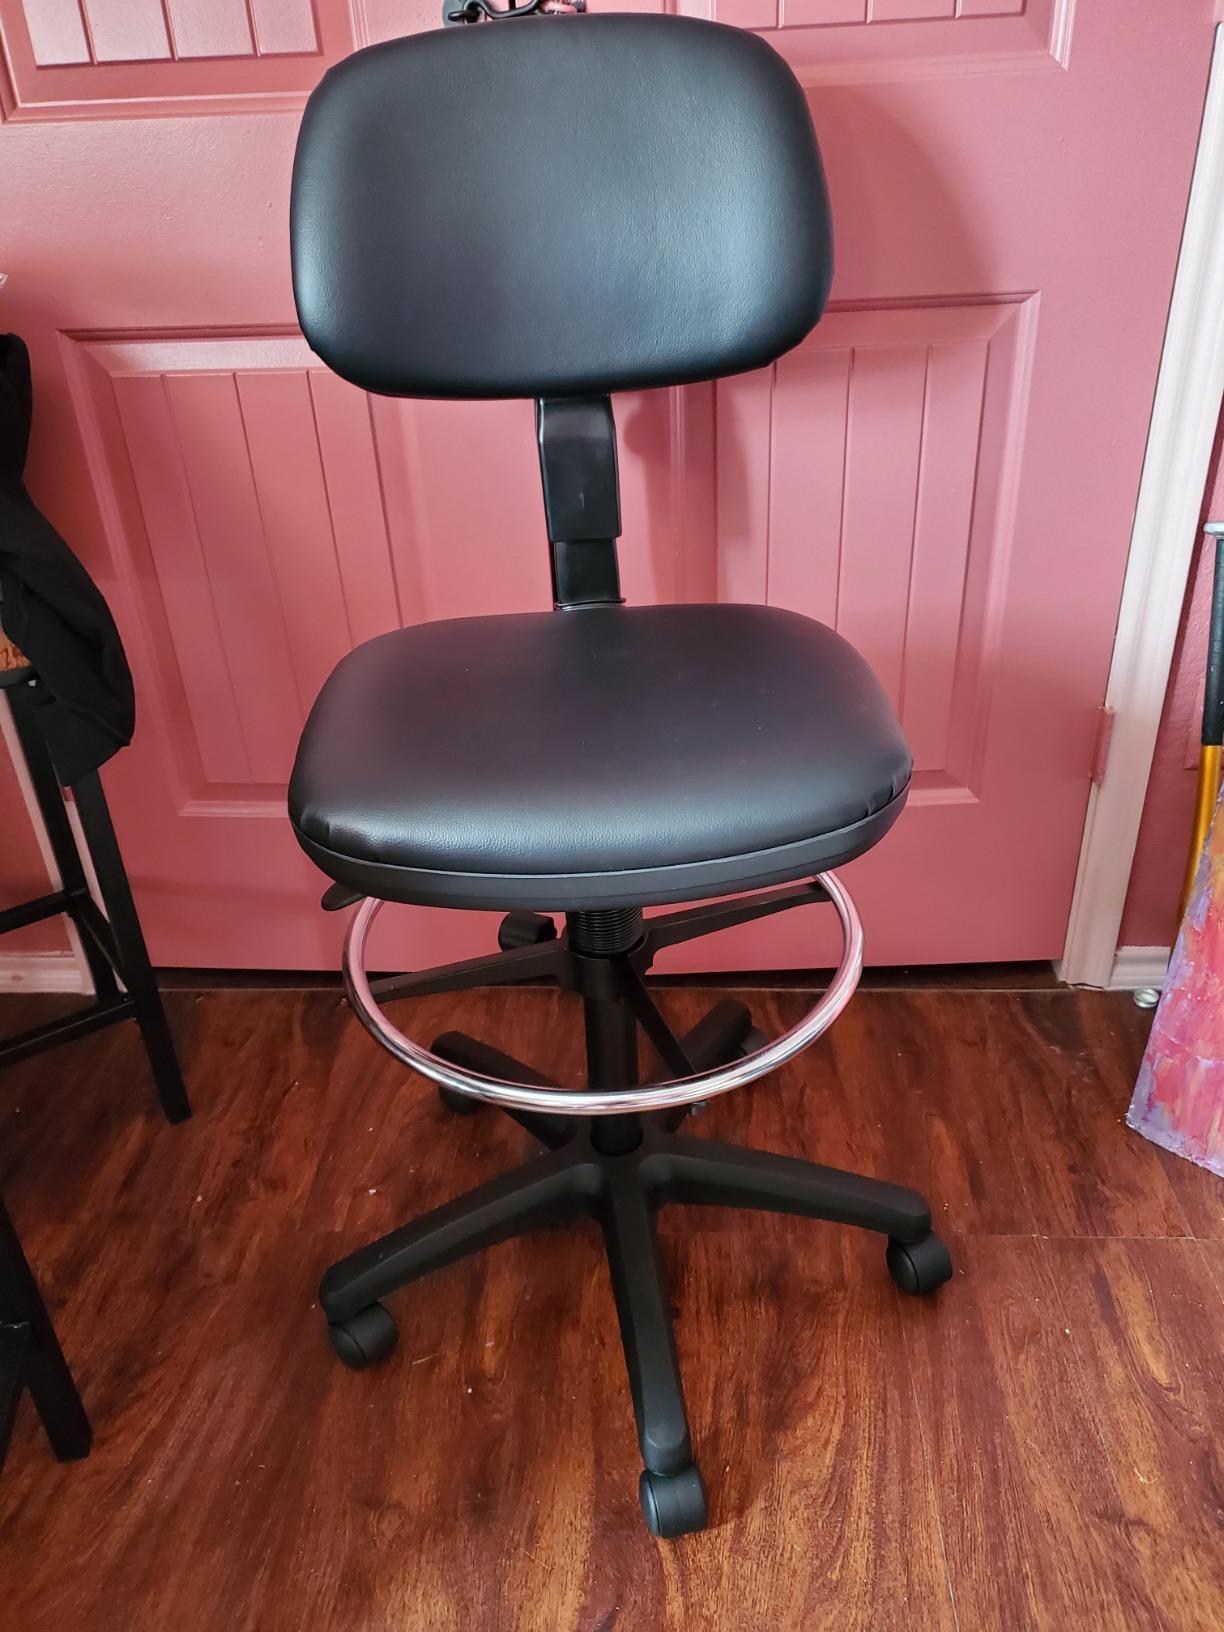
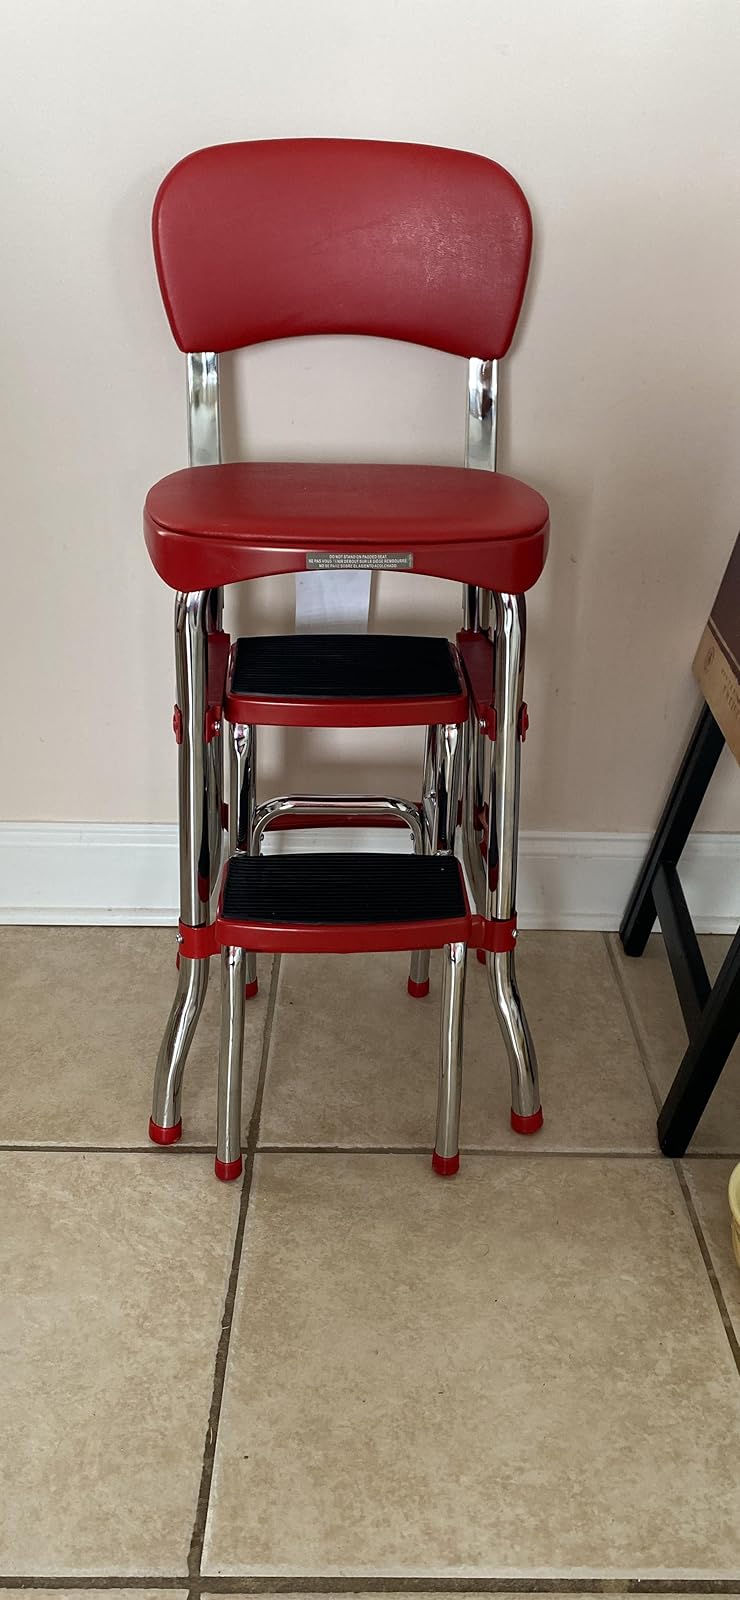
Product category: items_chair
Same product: no